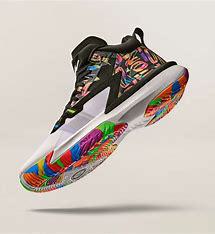
Brand: Jordan
Model: Zion 1